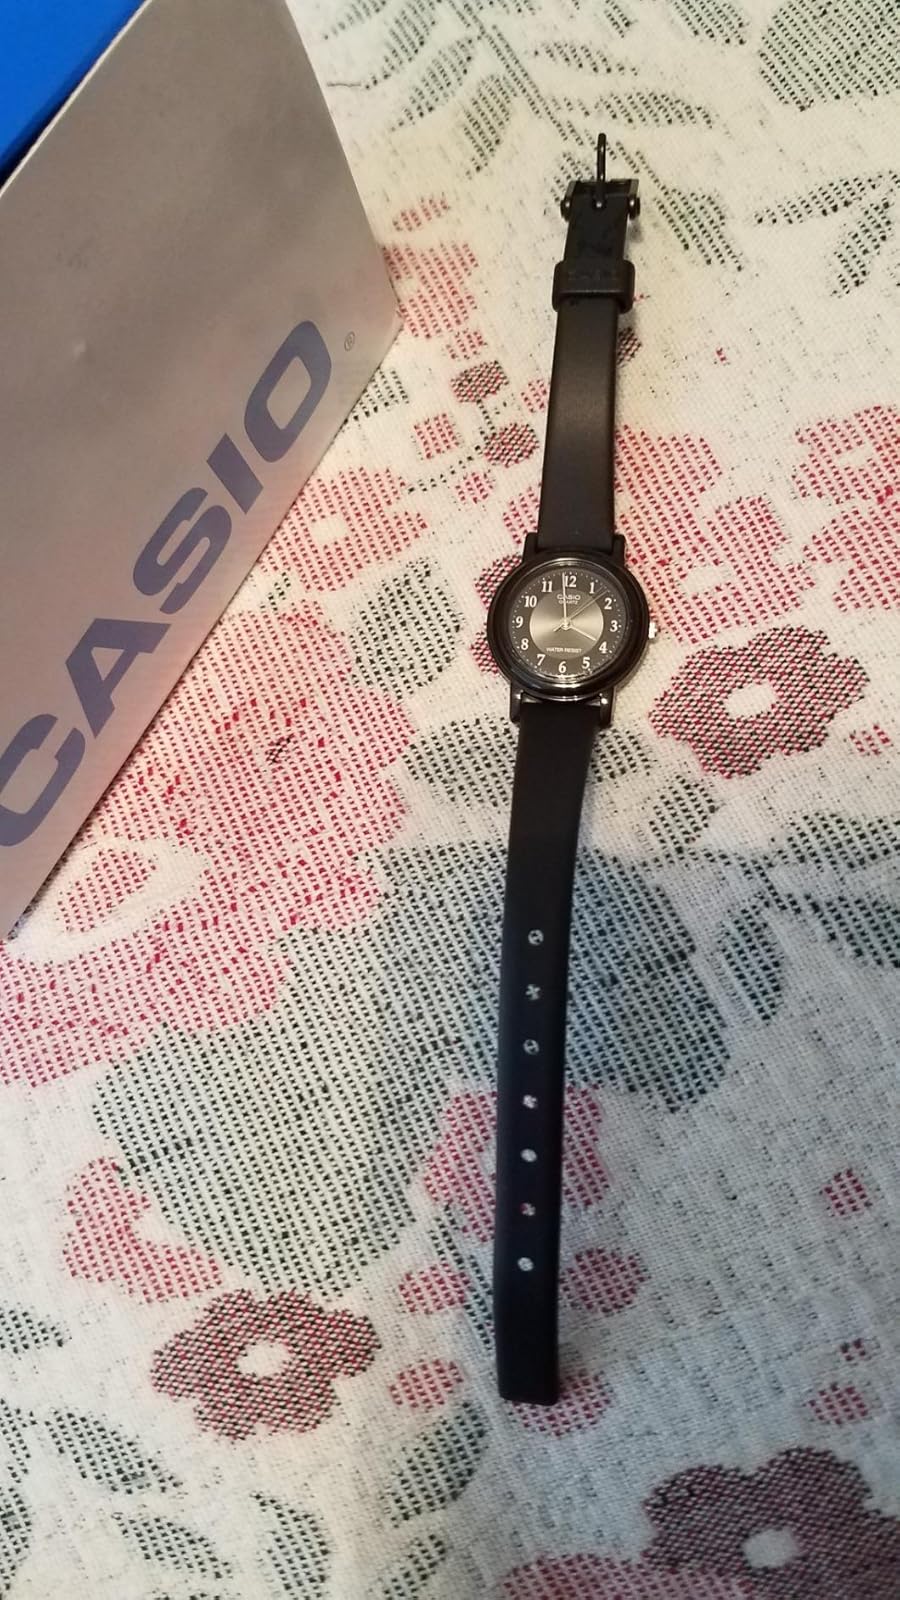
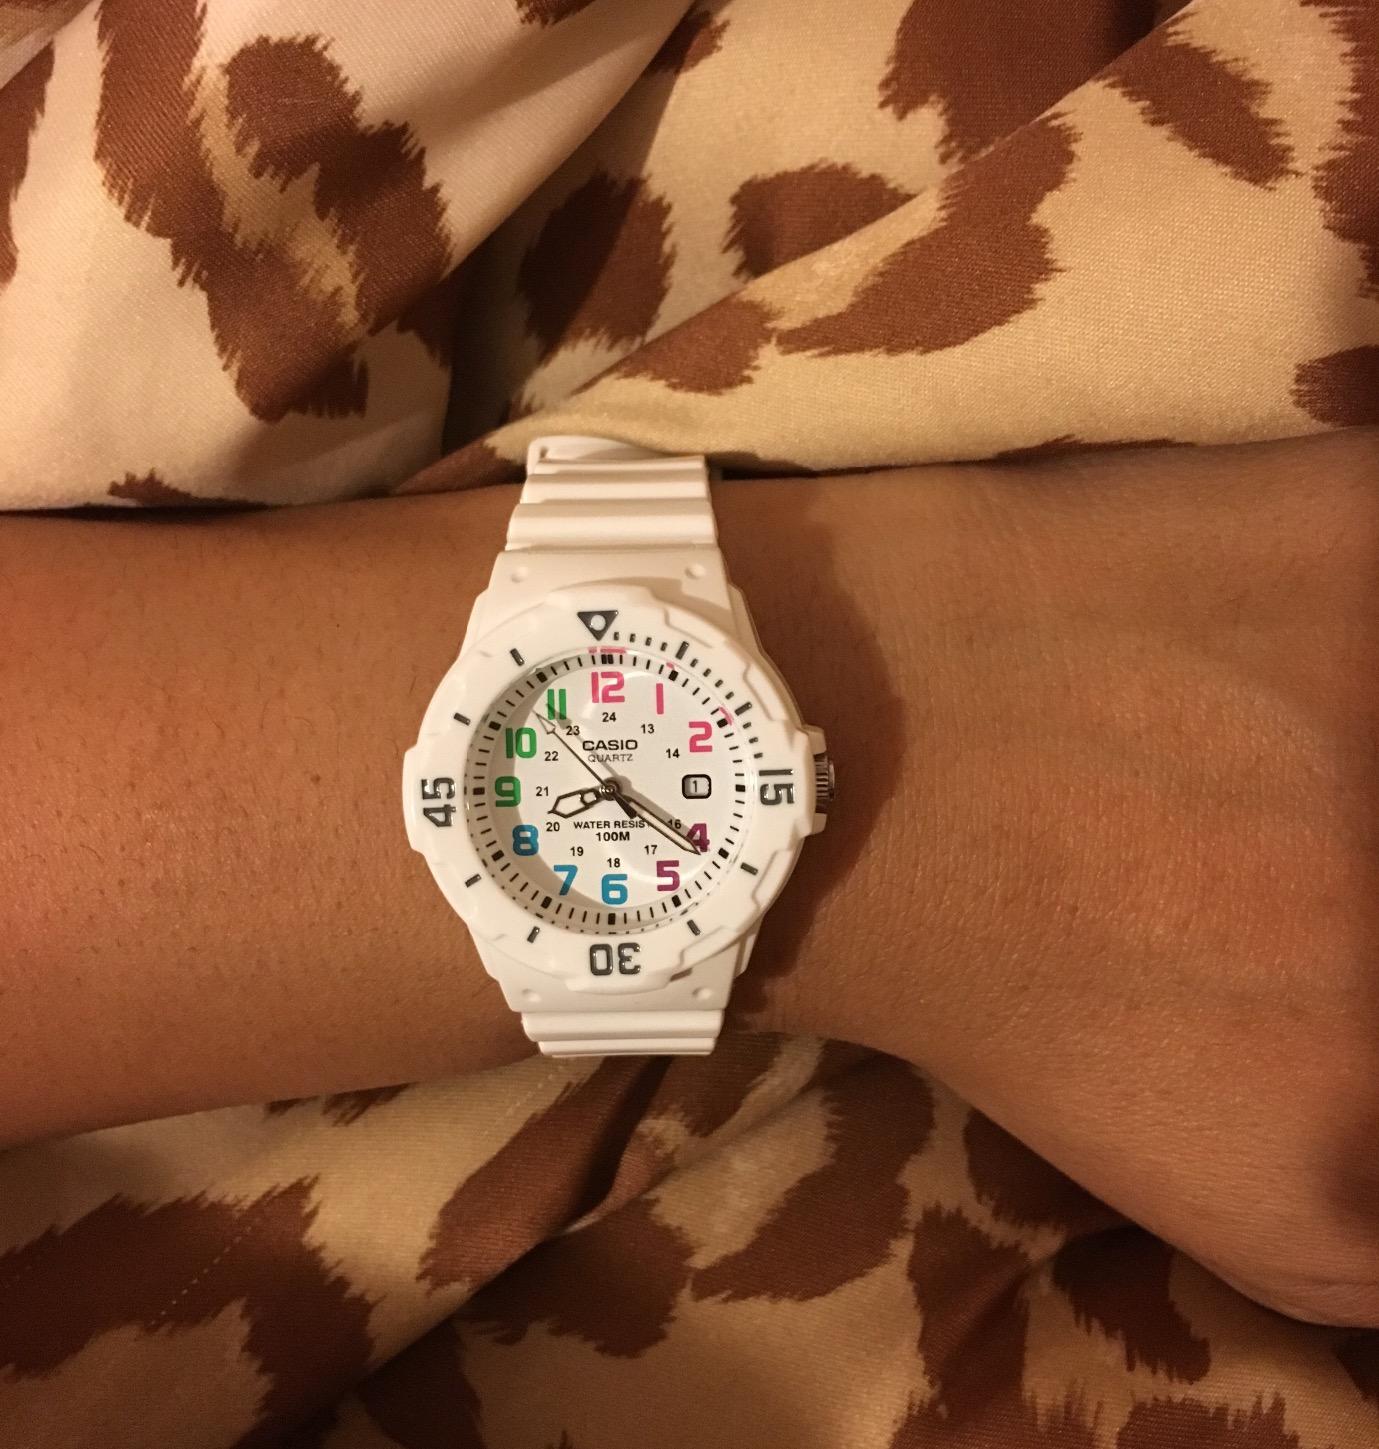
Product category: accessories_watch
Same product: no